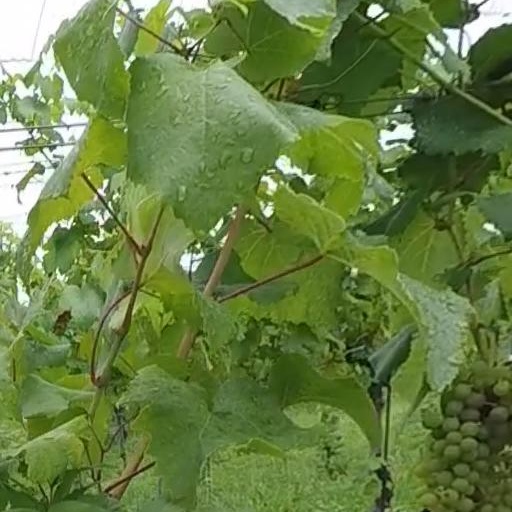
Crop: grape